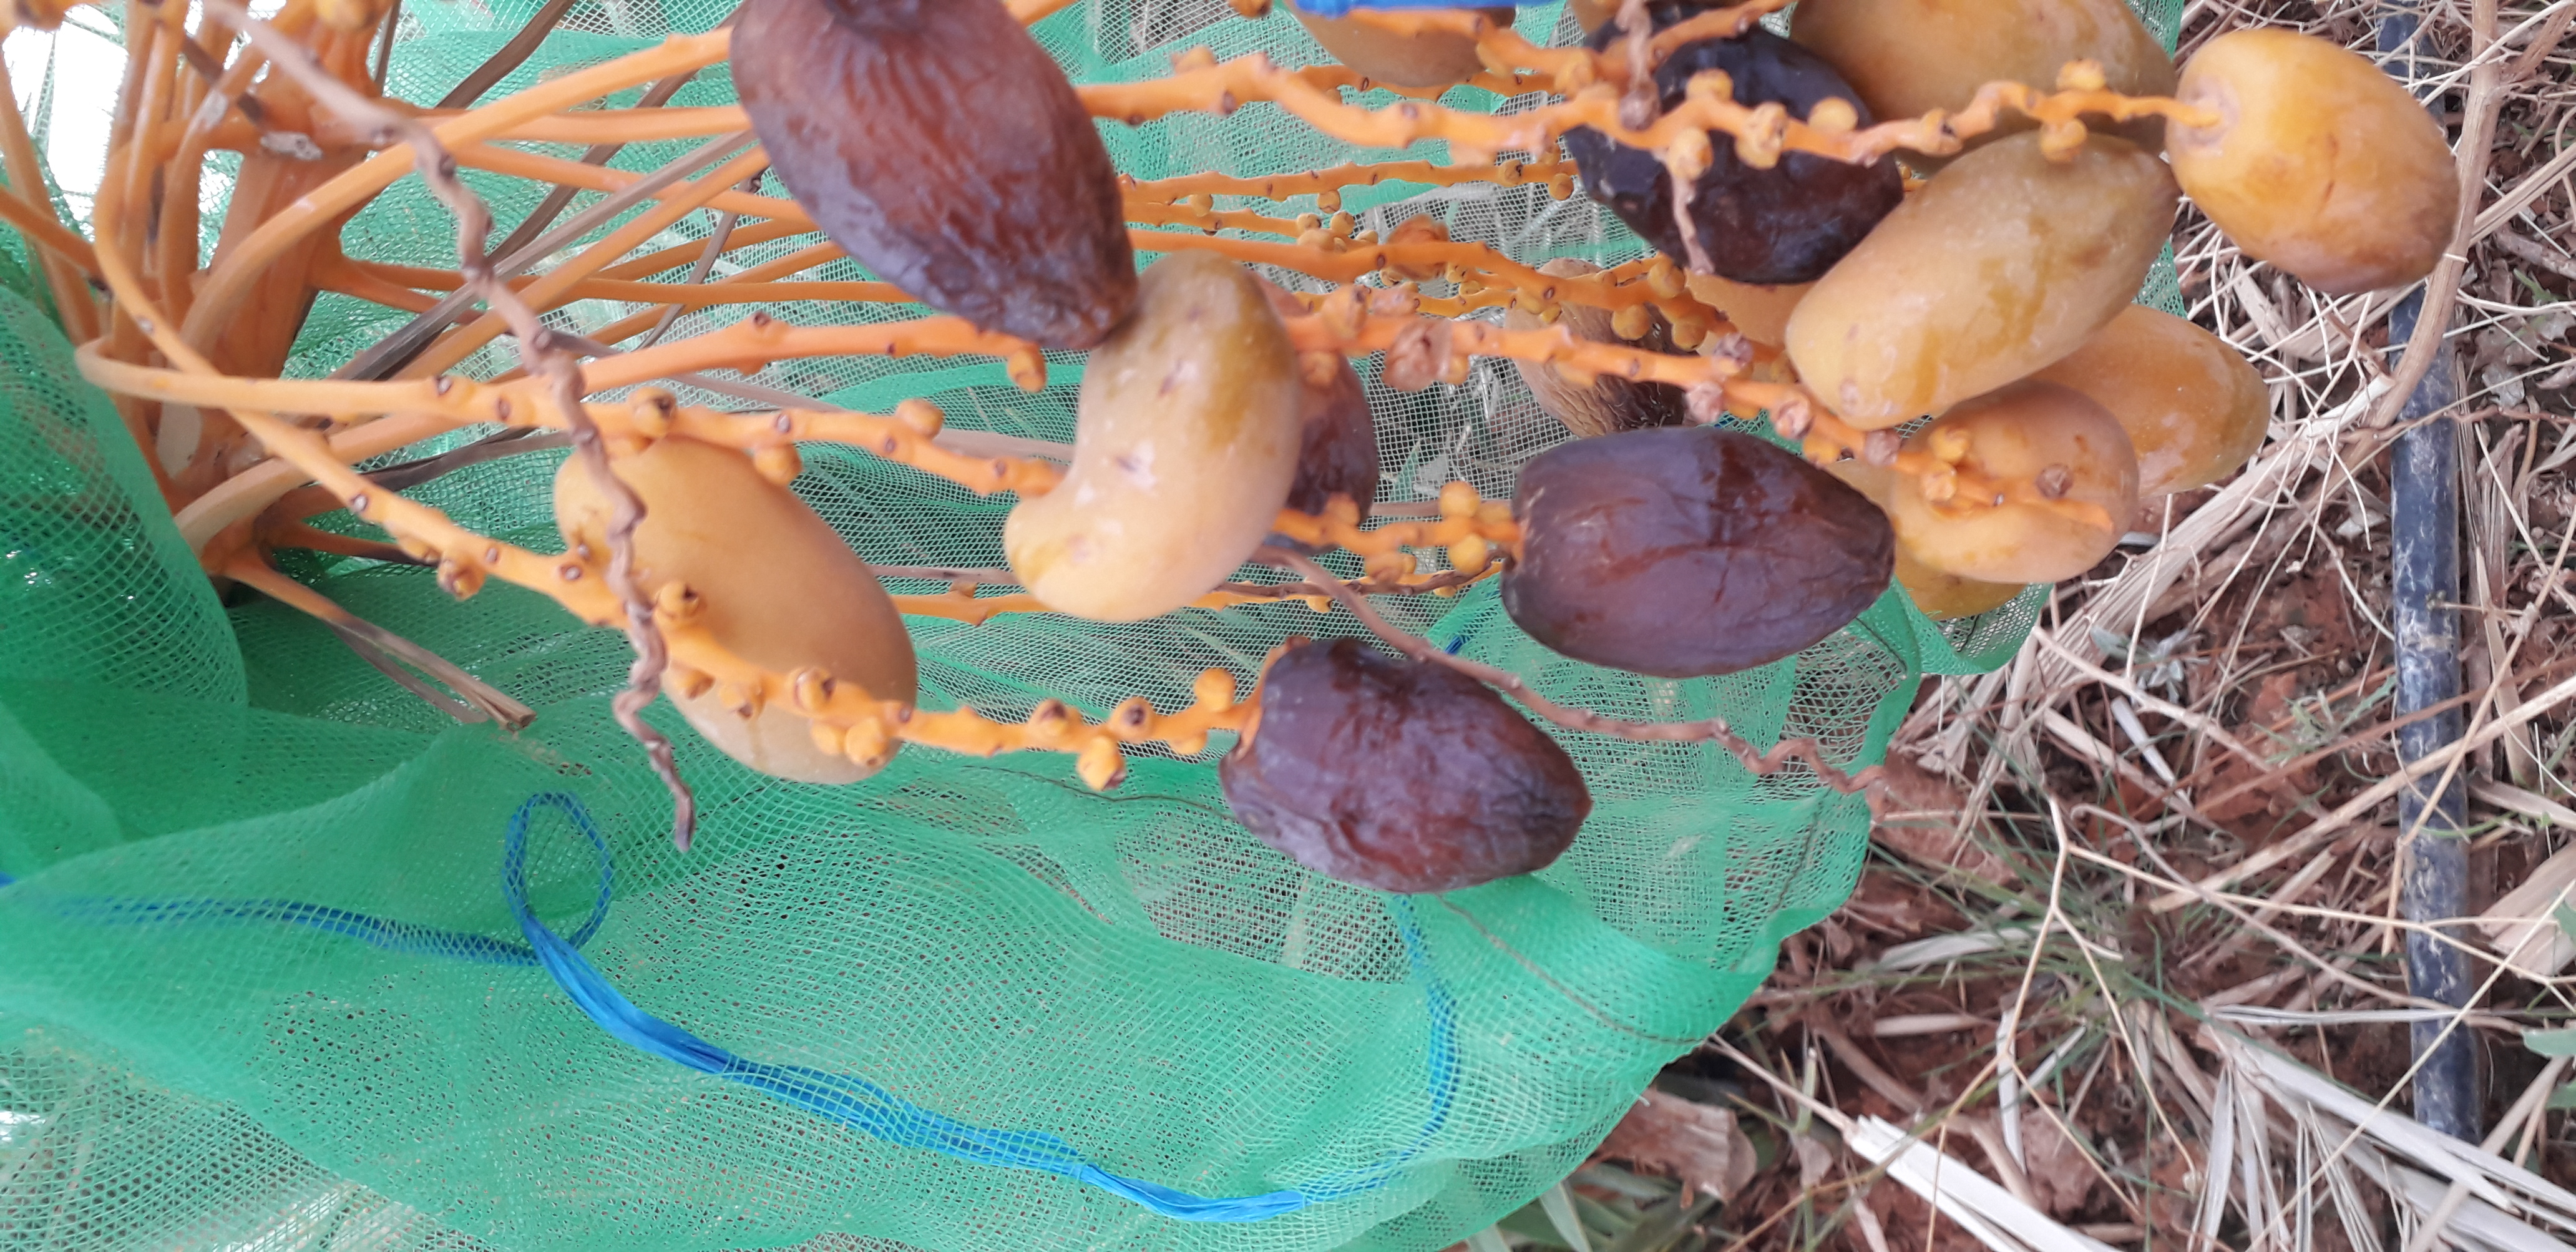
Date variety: Boumajhoul